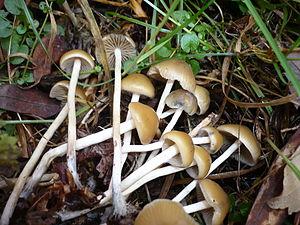
Psilocybe bohemica est une des espèces de champignons basidiomycètes du genre Psilocybe, de la famille des Strophariacées et de l'ordre des Agaricales.